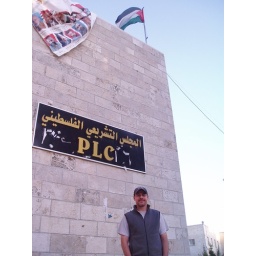
Also in front of the PLC building - the poster above the sign is of Hamas lawmakers in Israeli jails.